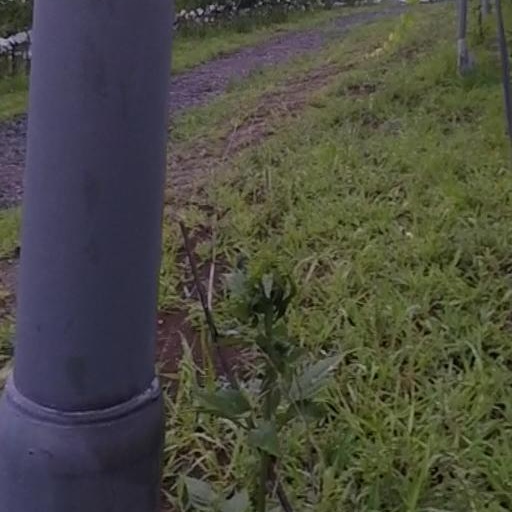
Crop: grape